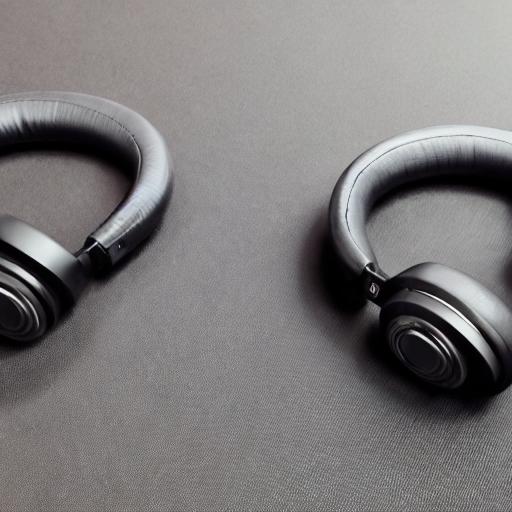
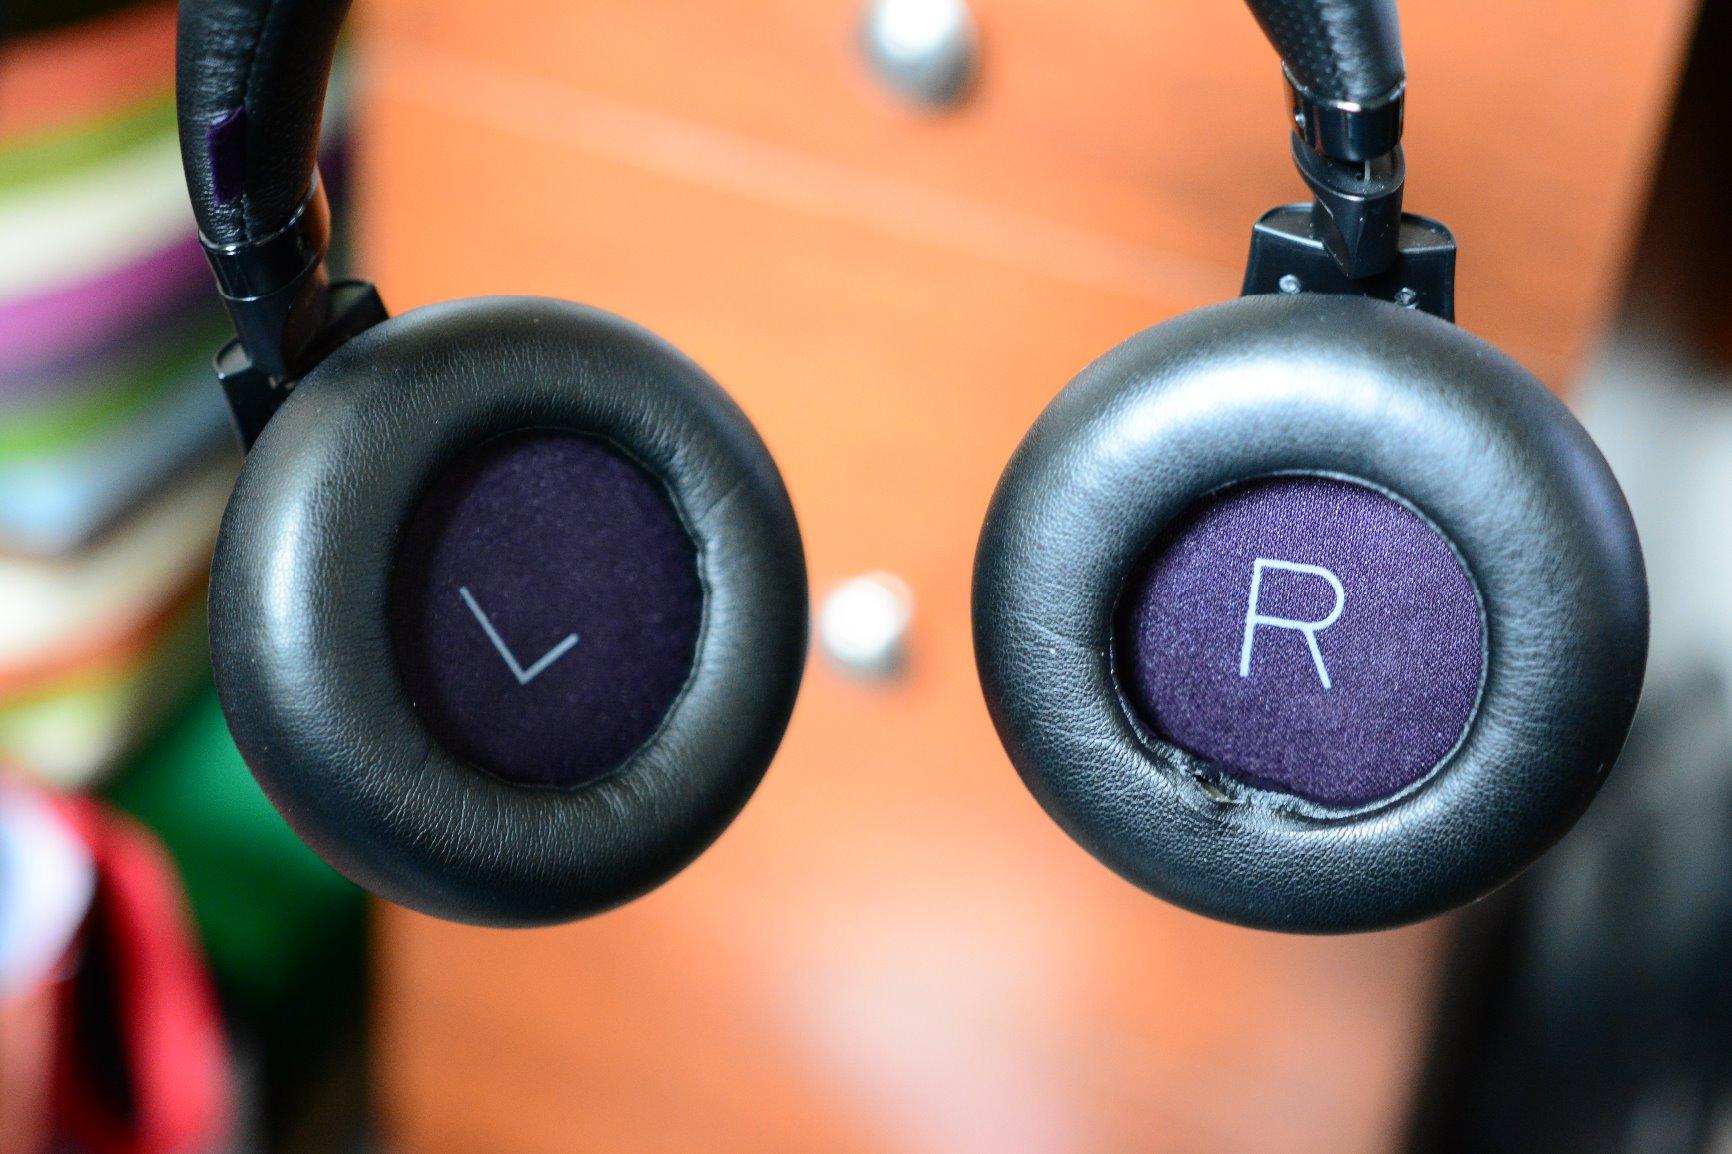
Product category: headphones
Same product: no